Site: brandenburg
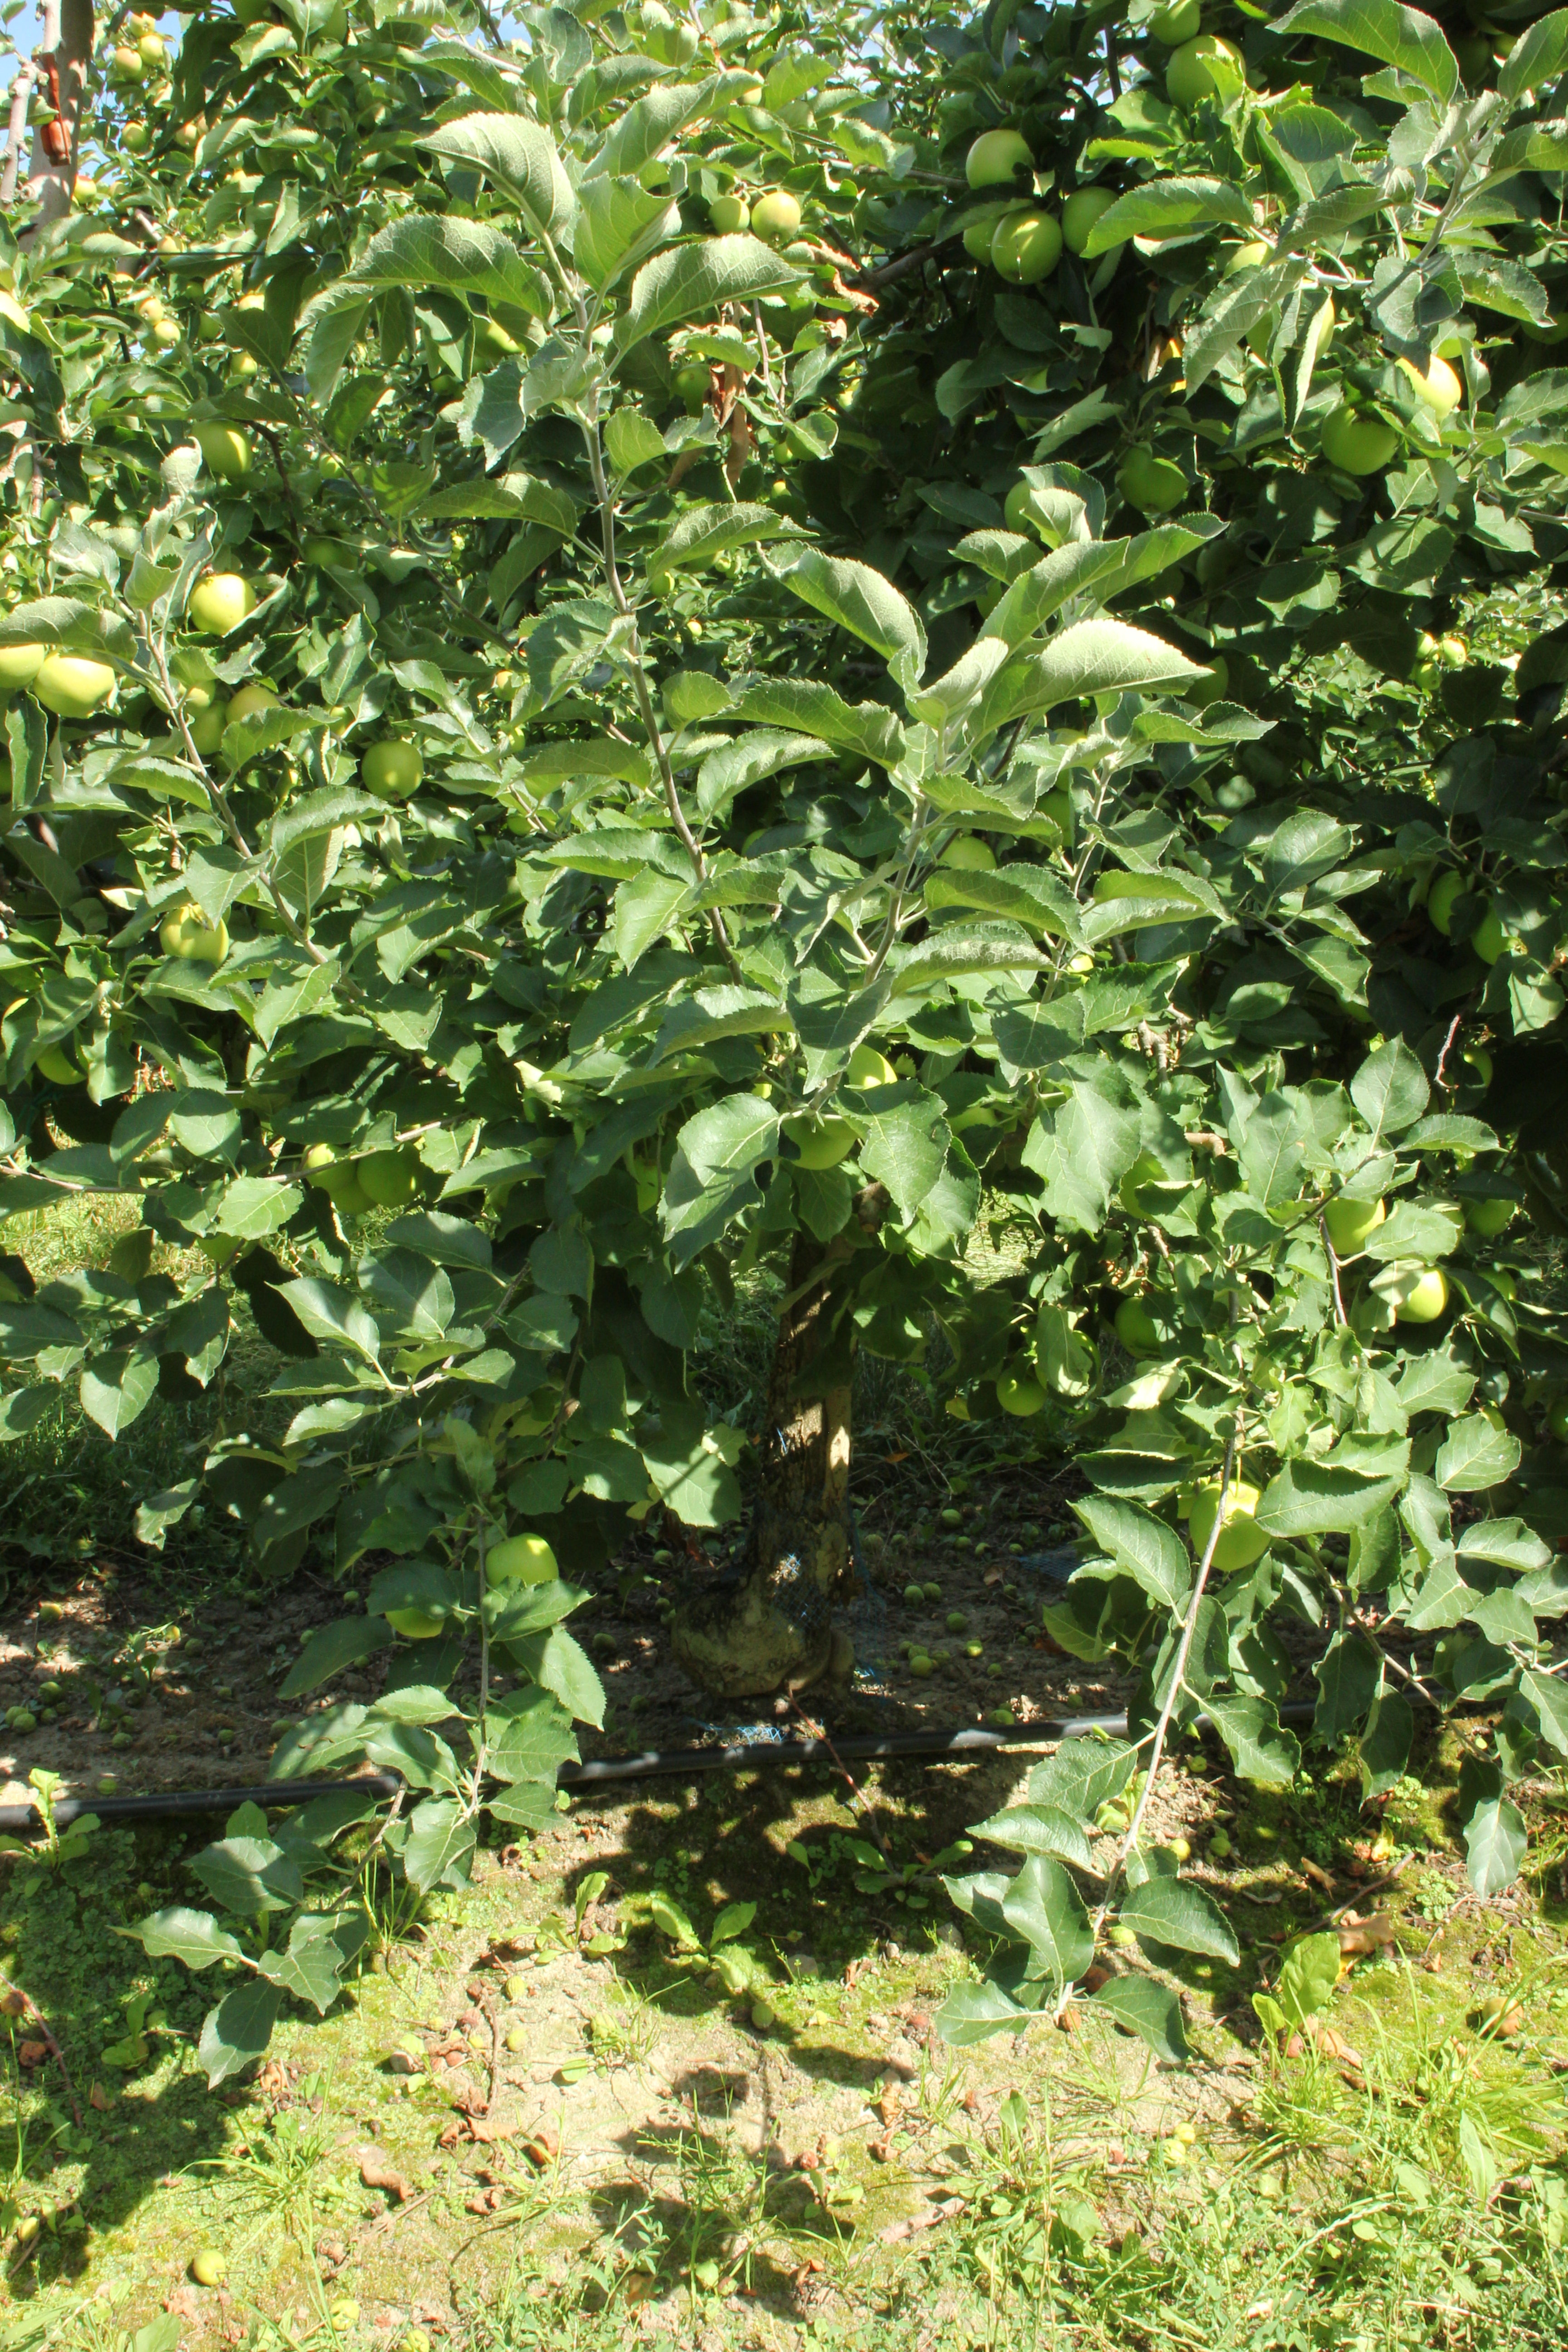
Growth stage (BBCH 77): Development of fruit